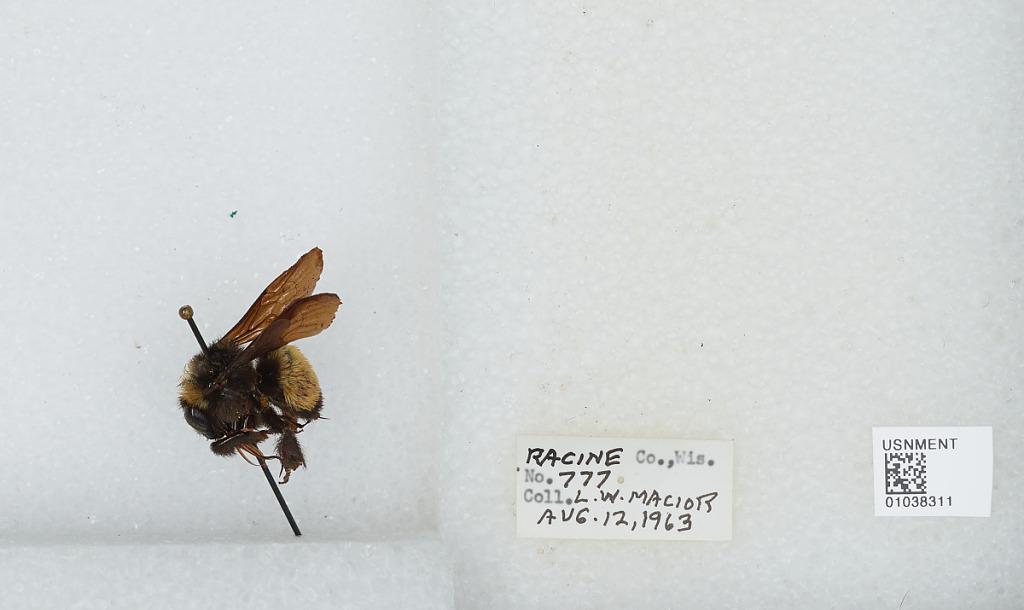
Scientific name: Bombus (Fervidobombus) pensylvanicus pensylvanicus (De Geer)
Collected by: L. Macior
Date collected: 1963-8-12
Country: United States
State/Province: Wisconsin
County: Racine
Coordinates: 42.78, -87.76